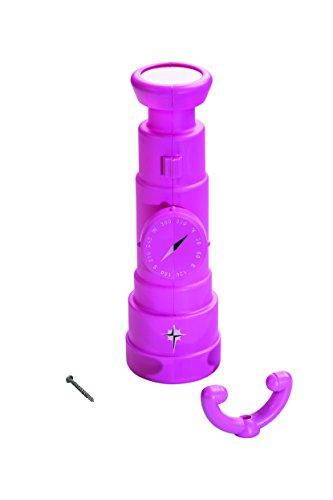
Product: Creative Cedar Designs Playset Telescope Accessory
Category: Toys & Games | Learning & Education | Optics | Telescopes
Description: Great Condition.
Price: $15.99